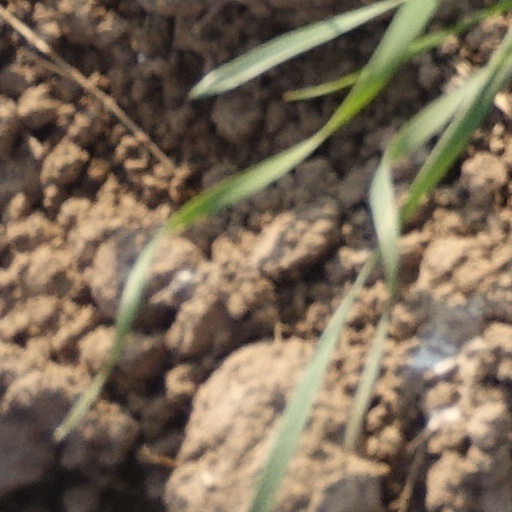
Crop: wheat